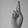
ASL letter: R